National University of San Marcos

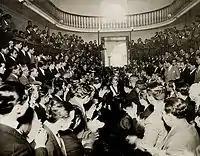

At the beginning of the 20th century, university activists promoted a reform within the University of San Marcos. In 1909, the students had participated in protests against the . In 1916, the Federation of Students of Peru (FEP) was established, led mainly by students from San Marcos. The FEP's demands included university reforms such as updating curricula, removing untrained faculty, and eliminating Peruvian government interference in the university. The university educational system was later reorganized and university autonomy was granted.